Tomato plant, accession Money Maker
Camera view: bottom (45 deg); turntable rotation: 150 degrees
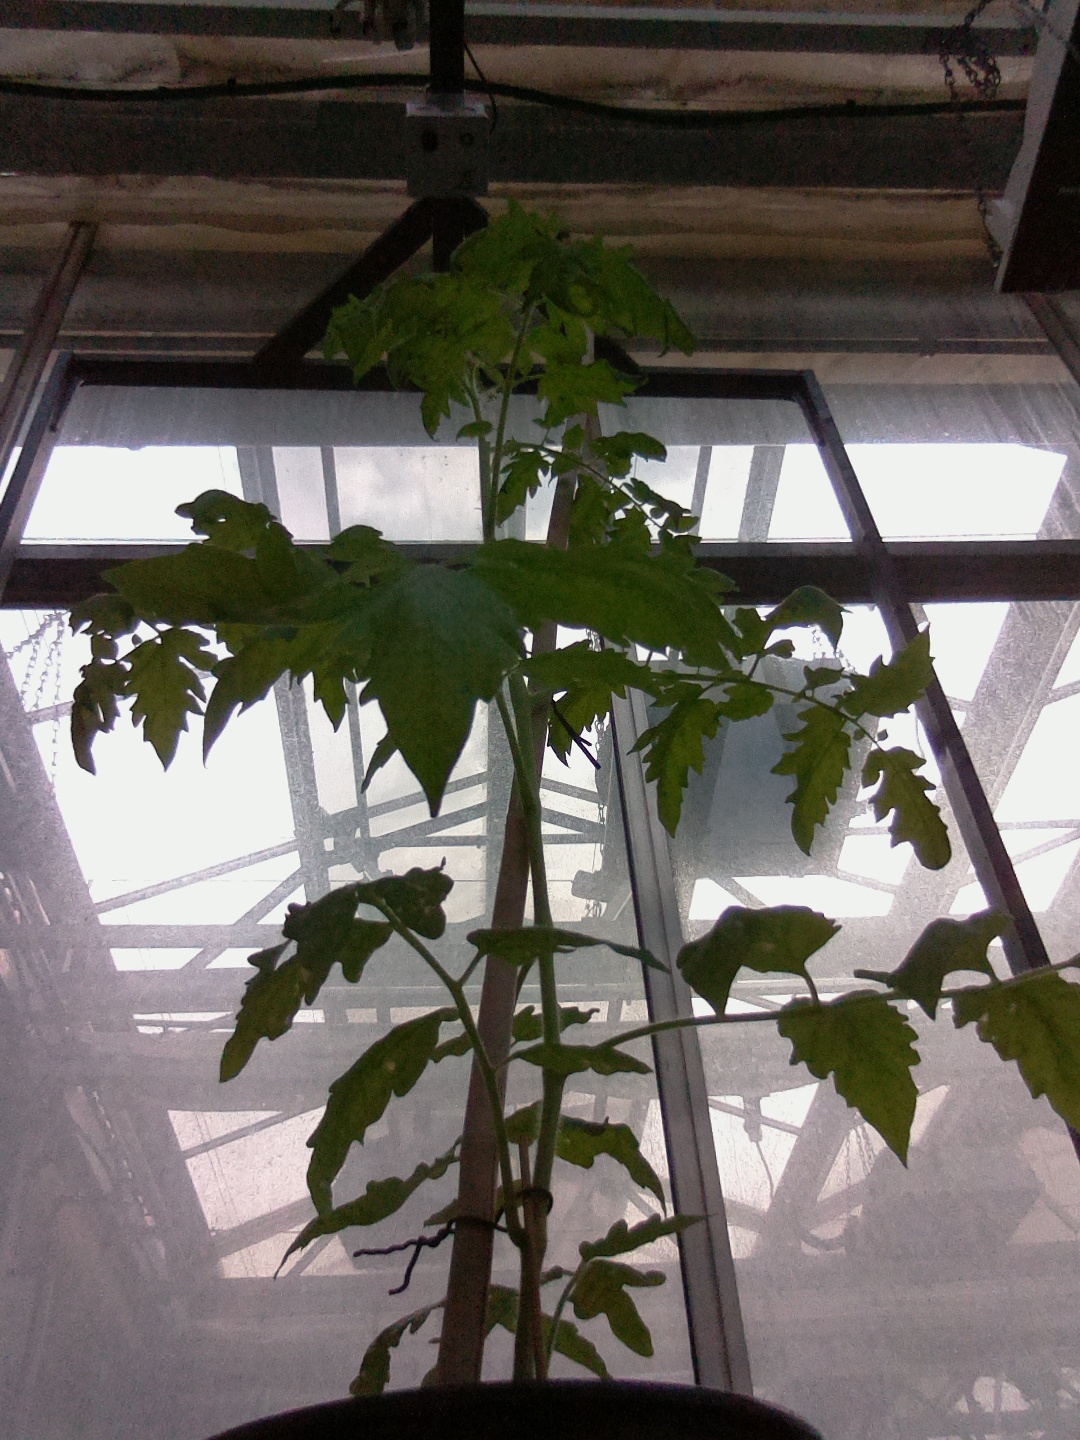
BBCH growth stage 52: 2 inflorescences visible